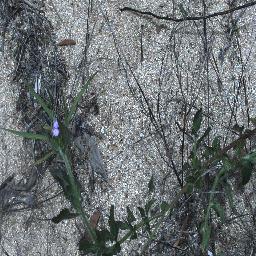
Label: siam_weed